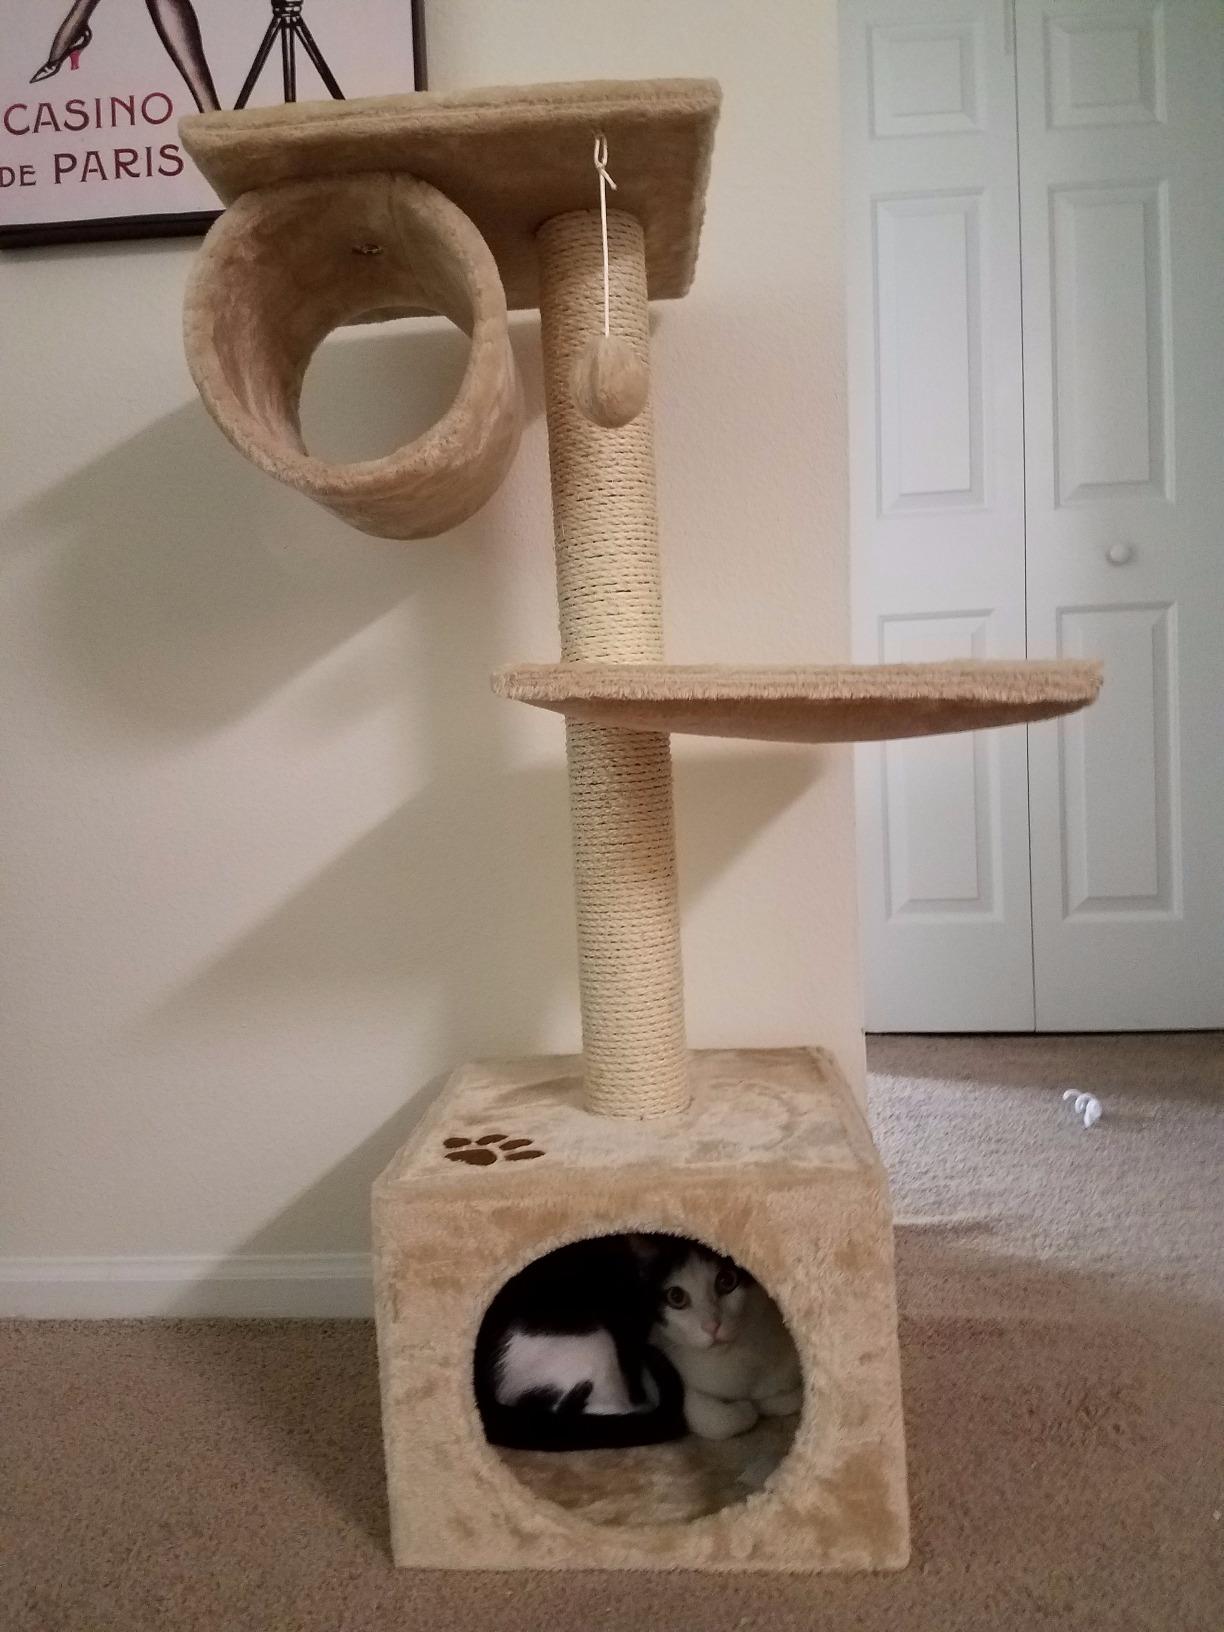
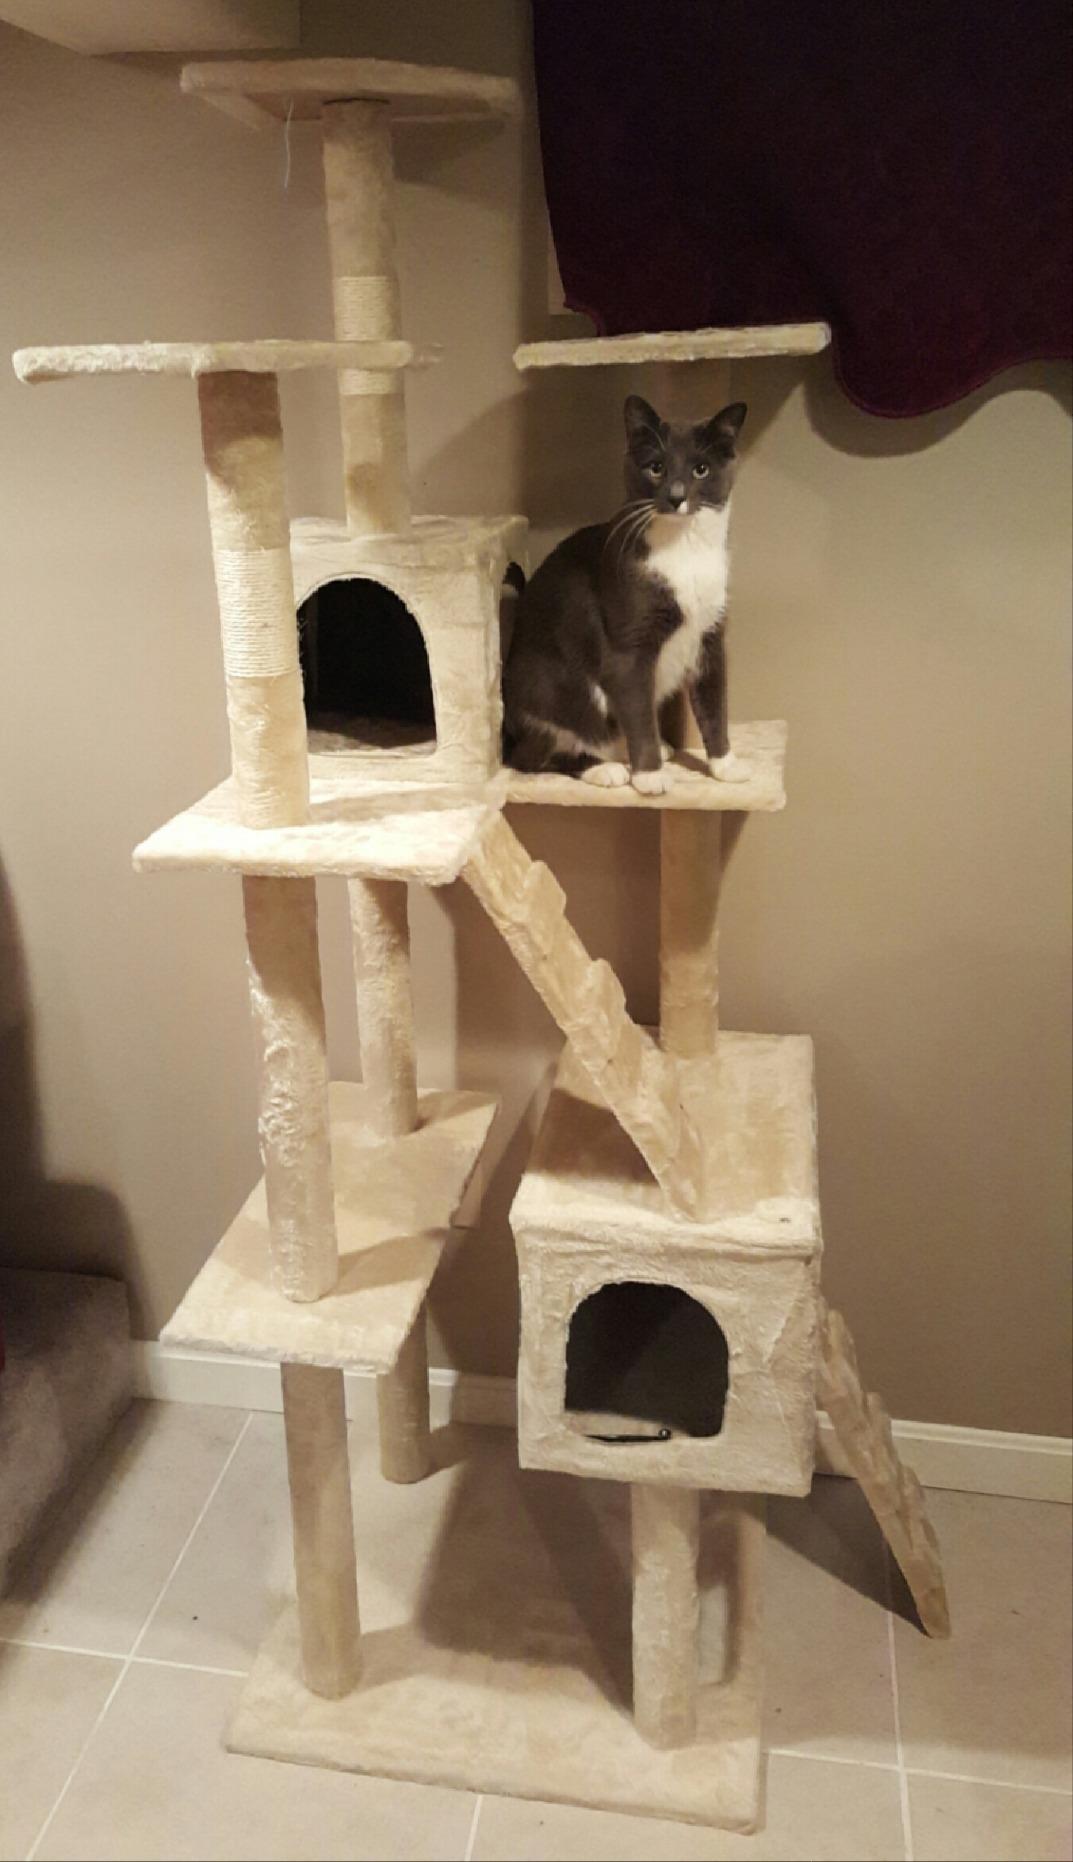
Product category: items_cat tree
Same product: no